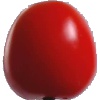
Label: Tomato 4